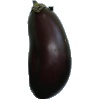
Label: Eggplant 1